Gifu City Science Museum

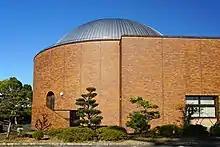
Planetarium

The planetarium at the Gifu City Science Museum has a dome with a diameter of approximately 20 meters and seating for 221. Its shows last between 50 minutes and one hour. The first half of the show is used to explain the night sky for that day, with the second half of the show being dedicated to a seasonally or thematically relevant topic. Additionally, subtitles are provided on the third Sunday of each month for the 10:30am and 4:00pm show.